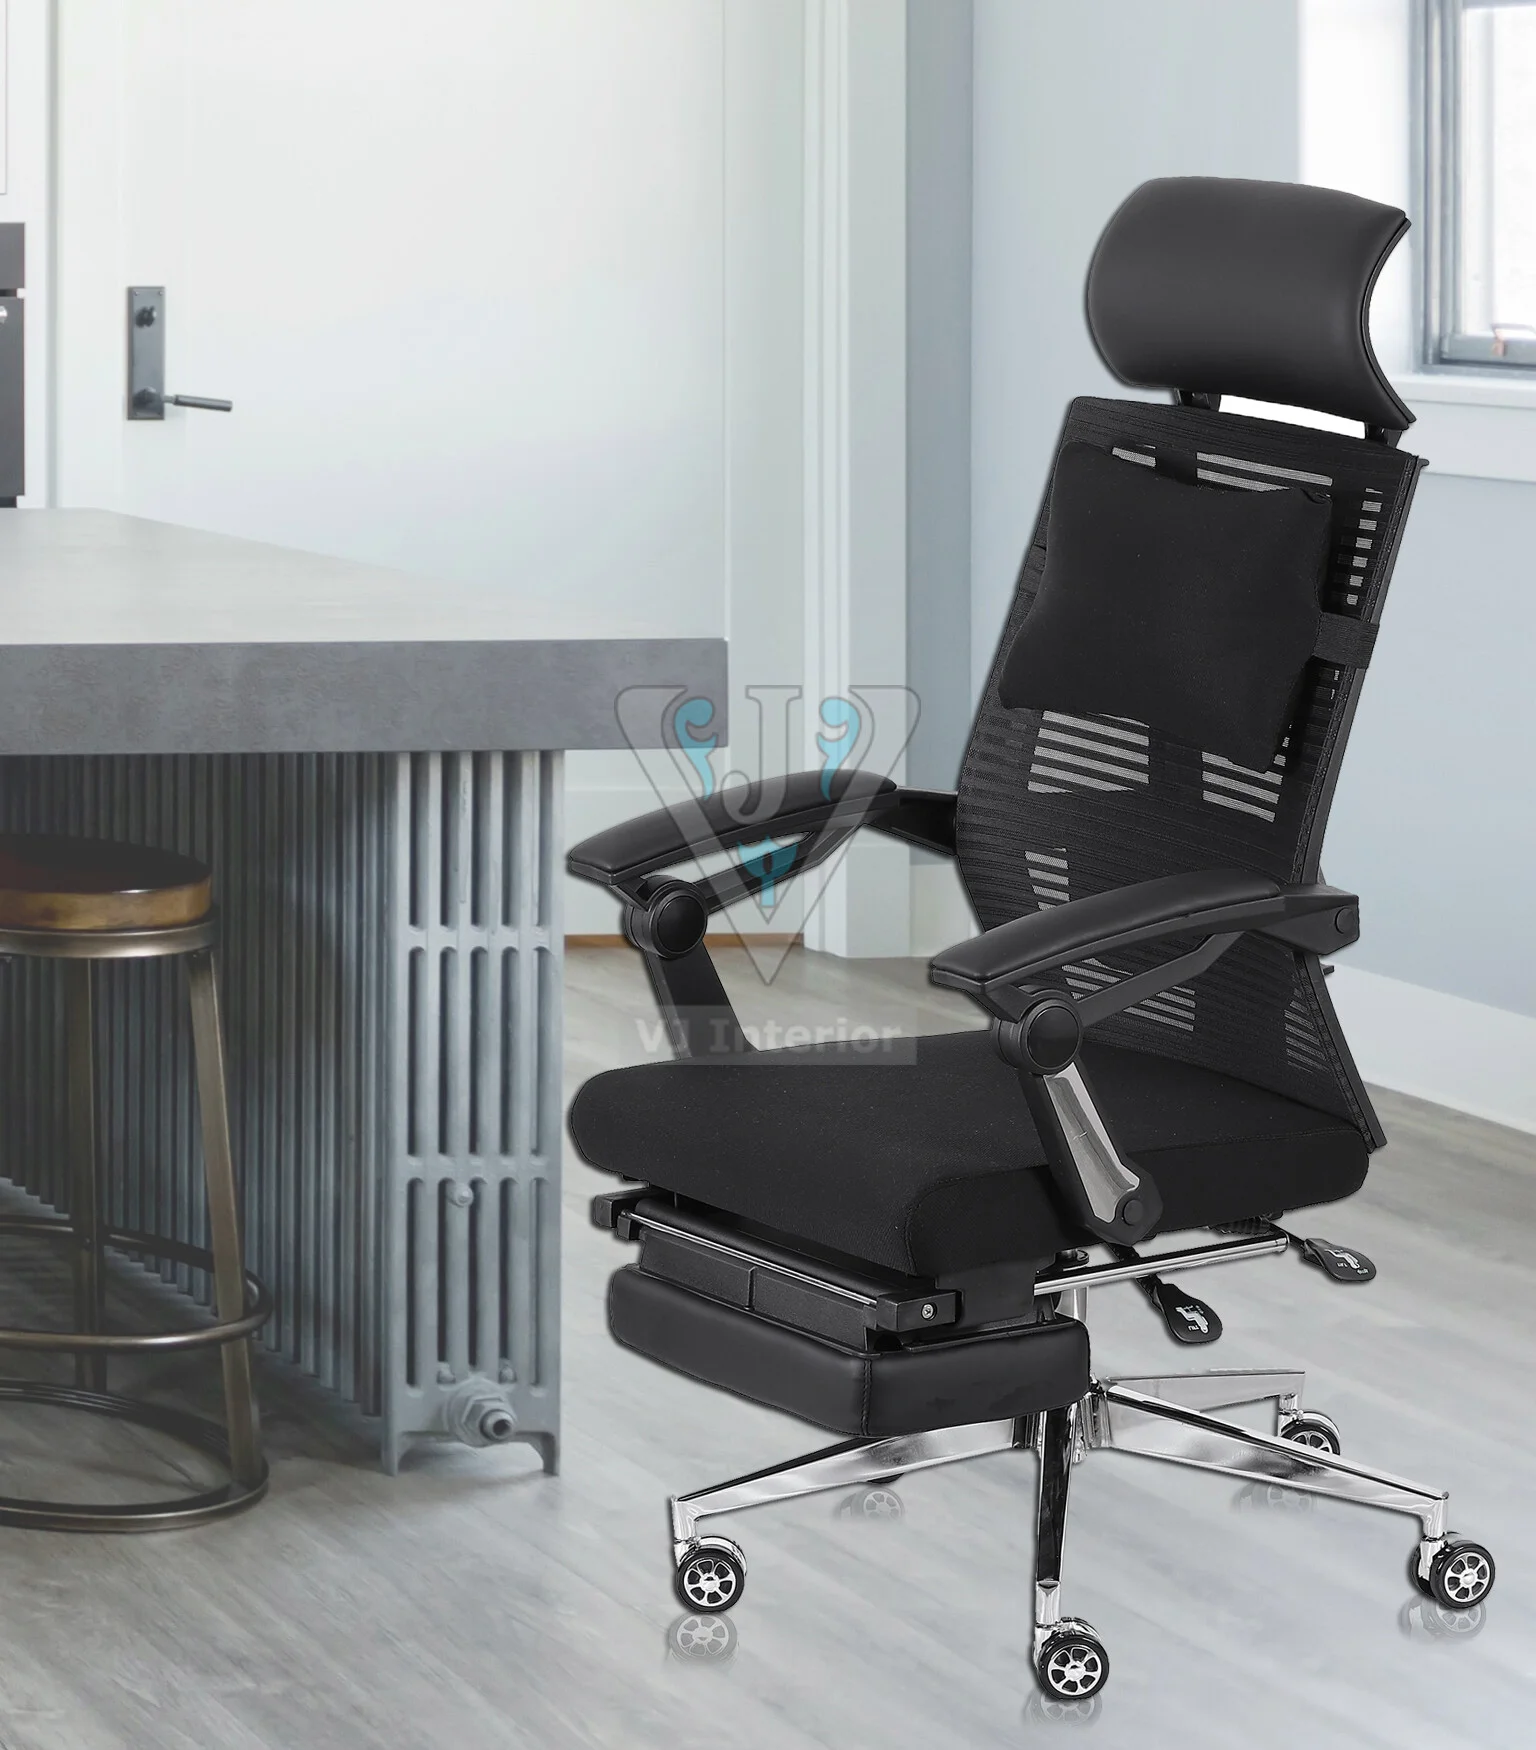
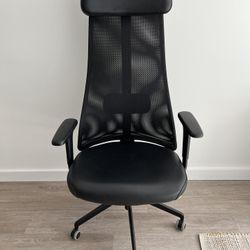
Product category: items_chair
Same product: no